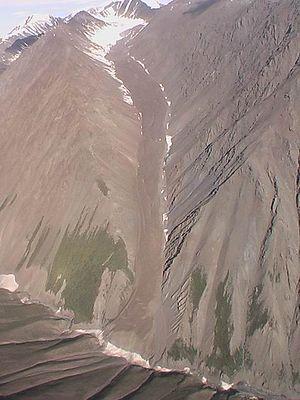
Un glacier rocheux d'une longueur étonnante (Alaska)
Un glacier rocheux est une masse de débris rocheux mélangés à de la glace se déplaçant à très faible vitesse sur un versant. Sur plusieurs milliers d'années, ce déplacement engendre une morphologie semblable à une coulée de lave, atteignant parfois plusieurs kilomètres de long, particulièrement repérable dans les paysages de montagne. Le terme prête parfois à confusion avec ceux de glacier et de glacier couvert, dont il se différencie toutefois par une morphologie, une structure interne et une évolution au cours du temps différentes.